Sicilian School

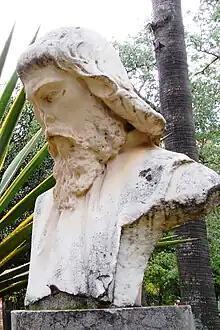
Cielo d'Alcamo at the Villa Giulia

The main inhibiting factor on Sicilian poetry was probably the political censorship imposed by Frederick: literary debate was confined to courtly love. In this respect, the poetry of the north, though stuck to the langues d'oïl, provided fresher blood for satire. The north was fragmented into communes or little city-states which had a relatively democratic self-government, and that is precisely why the "sirventese" genre, and later, Dante's "Divina Commedia" and sonnets were so popular: they referred to real people and feelings, though often idealised like Beatrice. A sirventese is, in effect, eminently political: it usually refers to real battles and attacks real military or political enemies, the author often being the soldier or the knight involved in the strife, as in Guittone d'Arezzo's "Rotta di Montaperti" (Defeat of Montaperti), a bloody battle where Manfred of Sicily, Frederick's son, defeated the Guelphs. Dante commemorated this event in his epic La Divina Commedia many years later.